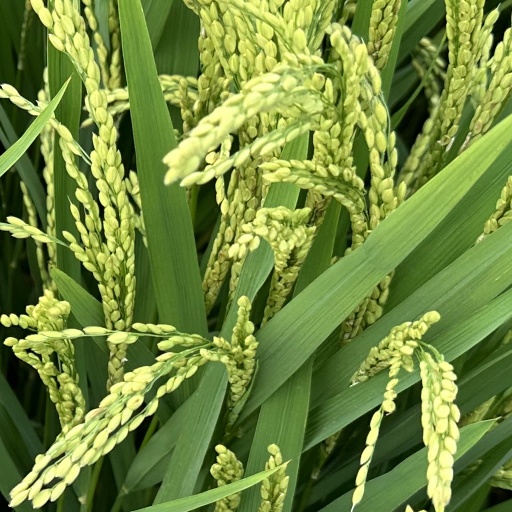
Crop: rice